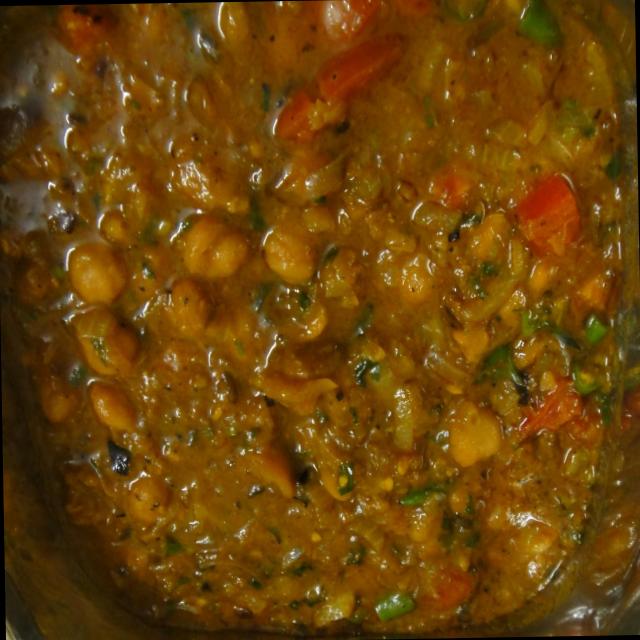
Dish: chole